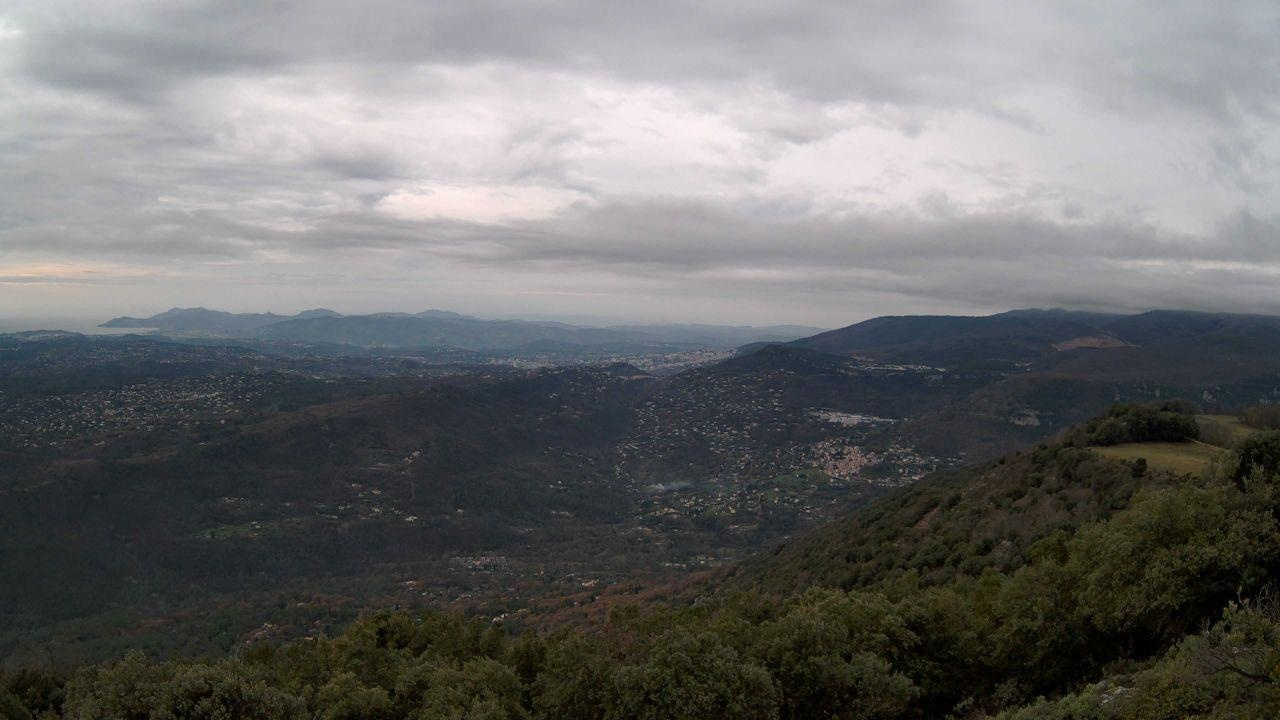
Fire: no
Smoke: yes